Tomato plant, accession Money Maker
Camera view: horizontal (90 deg, fisheye); turntable rotation: 300 degrees
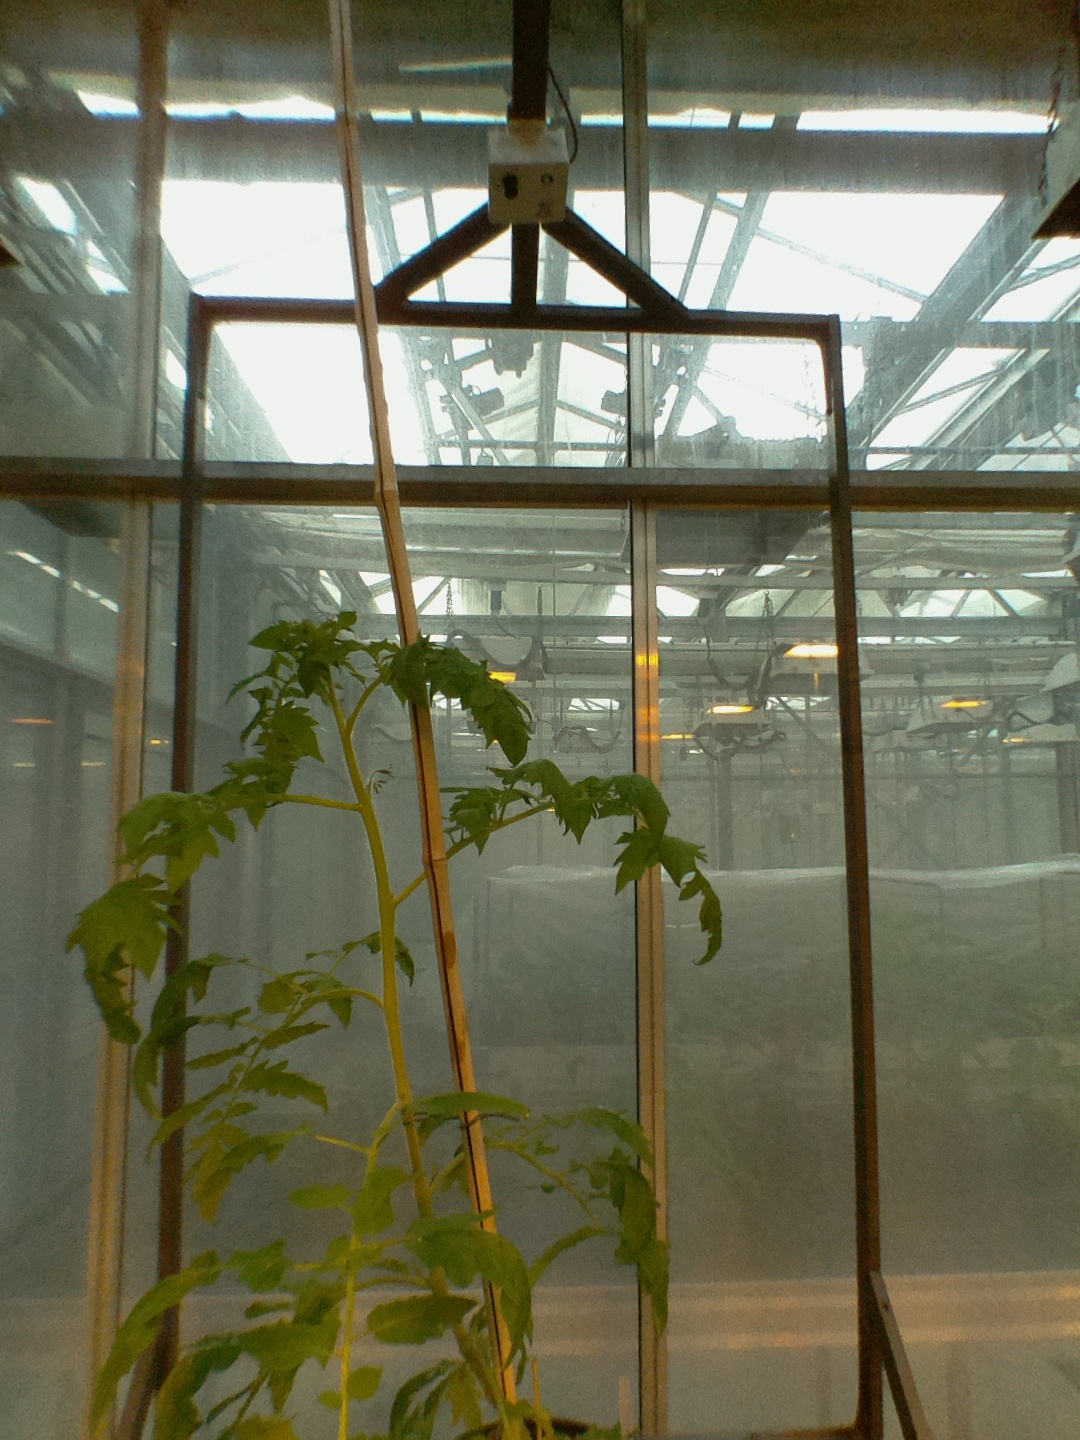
BBCH growth stage 60: First flowers open